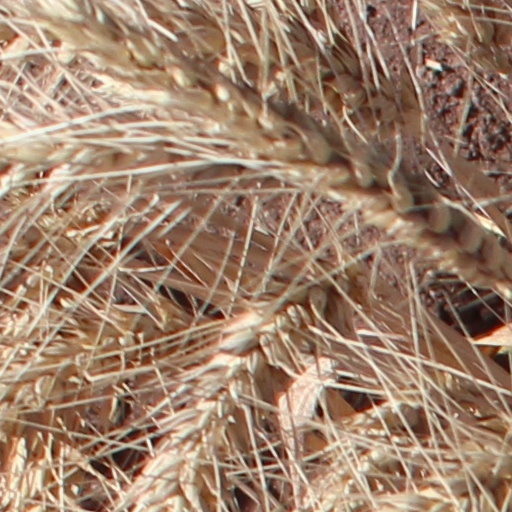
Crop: wheat